2006–2007 Brazilian aviation crisis

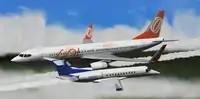
Artist's rendition of the moment the collision occurred

On September 29, 2006, a Gol Transportes Aéreos Boeing 737-800 collided with an ExcelAire Embraer Legacy 600 over the state of Mato Grosso, leading to the loss of 154 lives in what was, at the time, the deadliest air disaster in Brazilian history. It is still the sixth highest death toll of any accident involving a Boeing 737 behind Lion Air Flight 610, Jeju Air Flight 2216, Ukraine International Airlines Flight 752, Air India Express Flight 812 and Ethiopian Airlines Flight 302.